Jan van den Hoecke

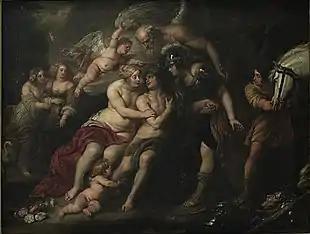
"Hercules between Vice and Virtue", Uffizi

Jan van den Hoecke travelled to Italy where he resided likely from 1635 to 1644 although some extend the period of his stay to 1646. In Italy he seems to have become familiar with the paintings of Guido Reni and studied the antique. These influences explain the classicizing trends in his later work. In 1644, the artist was accepted in Rome as a member of a select club, the Virtuosi al Pantheon.